Thurisind

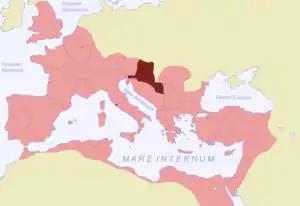
The highlighted borders of the province of Pannonia in the Roman Empire in the 2nd century

On becoming king in 548, Thurisind immediately found himself in a difficult situation. Sometime during 546–548, the Byzantine Empire had conspired to convince the Lombards under Audoin to move into Pannonia (modern Hungary), a former Roman province bordering the Danube river. Justinian hoped this would keep open the land route from the Balkans to Italy while containing the Gepids, who he considered a serious menace to Byzantine interests on the Balkan frontier. The Gothic War between the Ostrogoths and the Byzantines had been raging on the Italian peninsula since 535; Justinian wanted to be able to rush troops to Italy if they were needed.